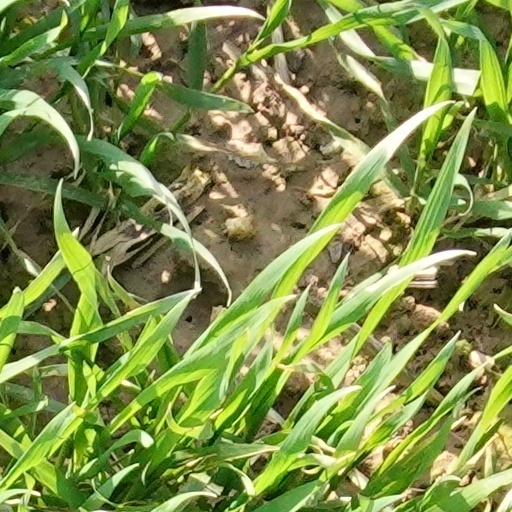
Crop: wheat